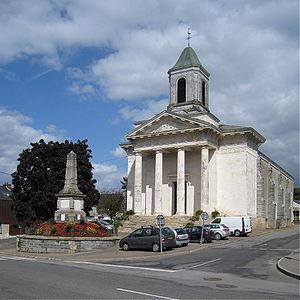
L'église de La Gacilly, Morbihan
La Gacilly [la gasiji] est une ancienne commune du département du Morbihan, dans la région Bretagne, en France.